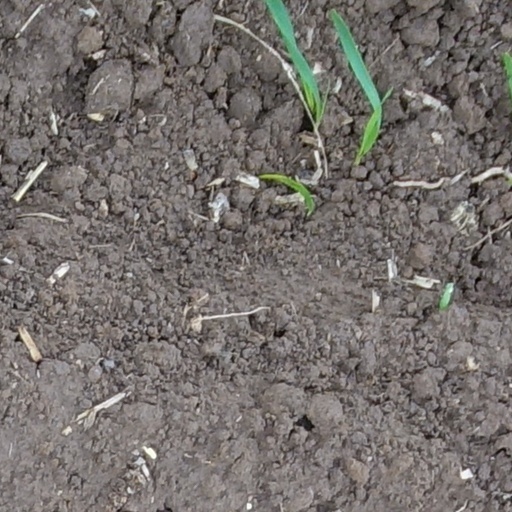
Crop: wheat